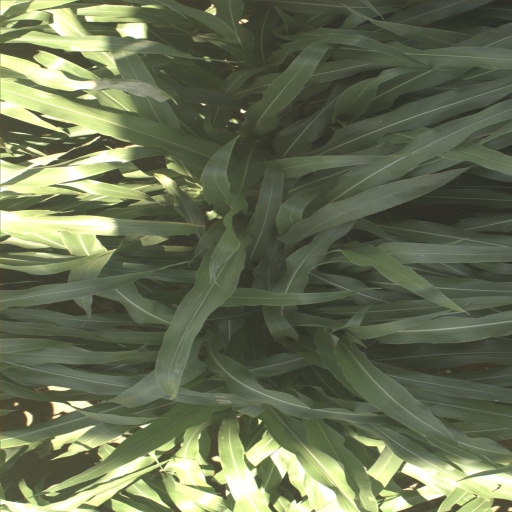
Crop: sorghum